Lower Kalgan Hall

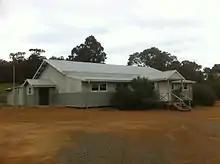
Lower Kalgan Hall

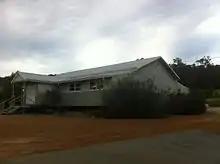
Lower Kalgan Hall north west corner

The Lower Kalgan Hall is a heritage listed building located on Nanarup Road not far from Oyster Harbour and the Kalgan River approximately east of Albany in the Great Southern region of Western Australia.